Fieseler Fi 156 Storch

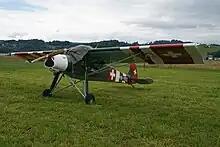
Slepcev Storch

Because of its superb STOL characteristics, there have been many attempts to recreate or copy the "Storch", mainly in the form of various three-quarter scale homebuilt aircraft, such as the Pazmany PL-9 Stork, Roger Mann's RagWing RW19 Stork, and Preceptors STOL King.